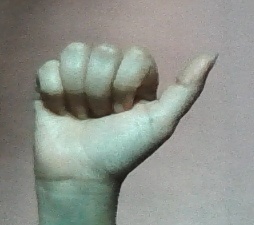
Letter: dhad